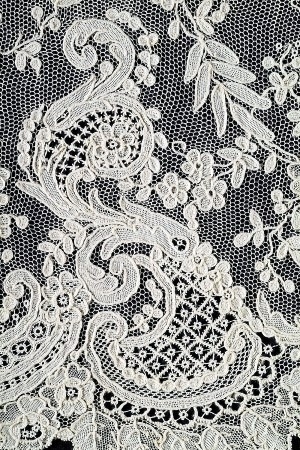
Texture: lacelike